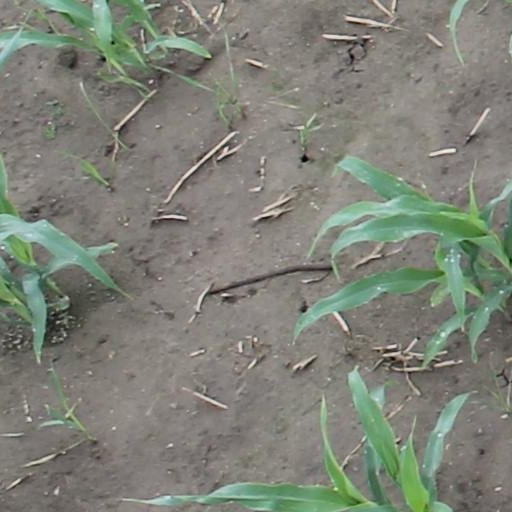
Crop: maize; corn